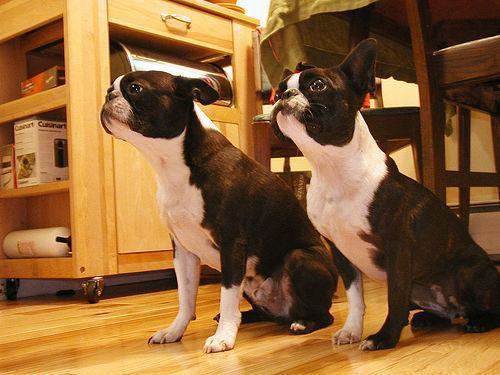
Boston_bull